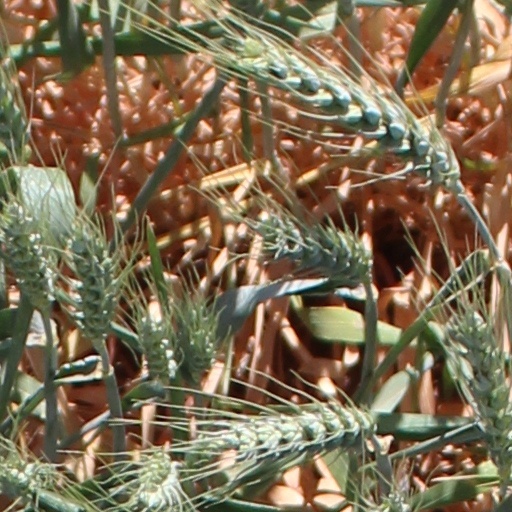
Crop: wheat